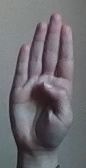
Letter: kaaf